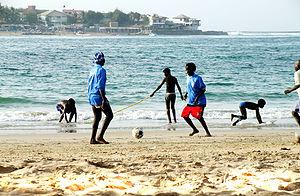
L’histoire des femmes au Sénégal reste marquée par le poids des traditions et des religions.
La place du sport au Sénégal est très importante.